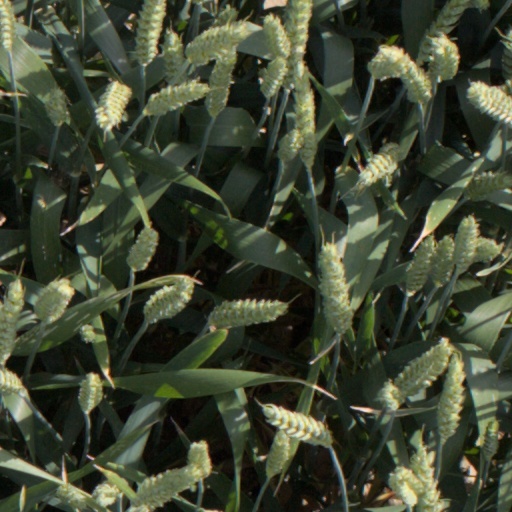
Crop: wheat